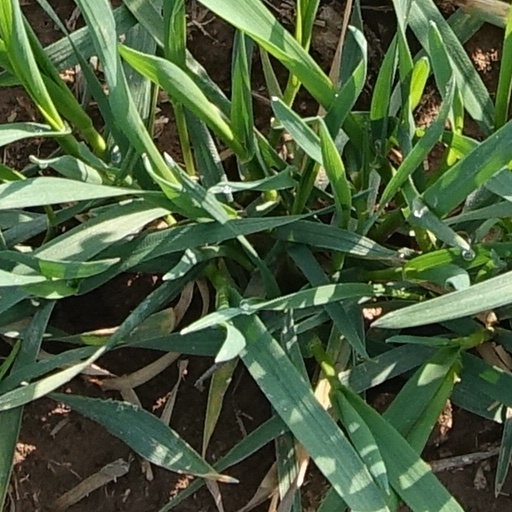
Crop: wheat